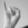
ASL letter: I